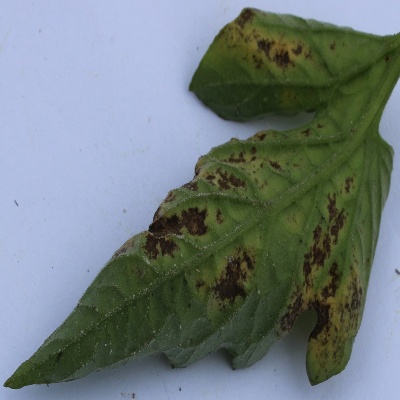
Crop: Tomato
Condition: septoria leaf spot